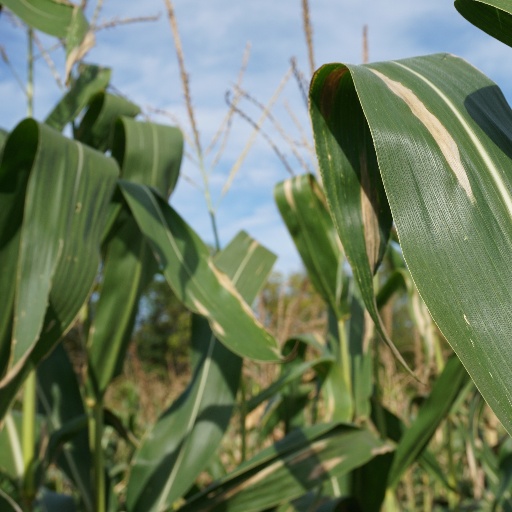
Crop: maize; corn